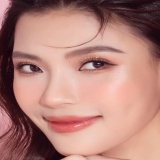
diễn viên Thúy Diễm